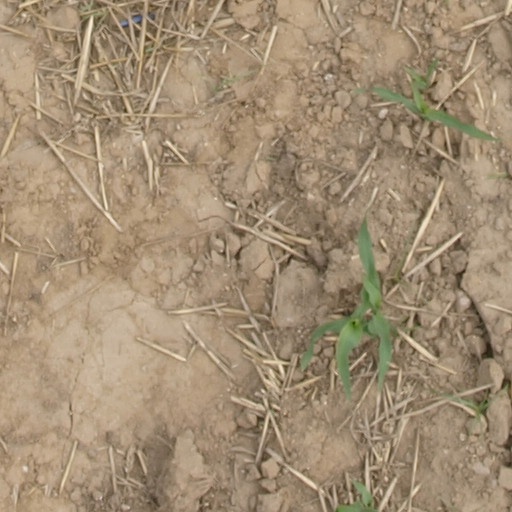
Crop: maize; corn